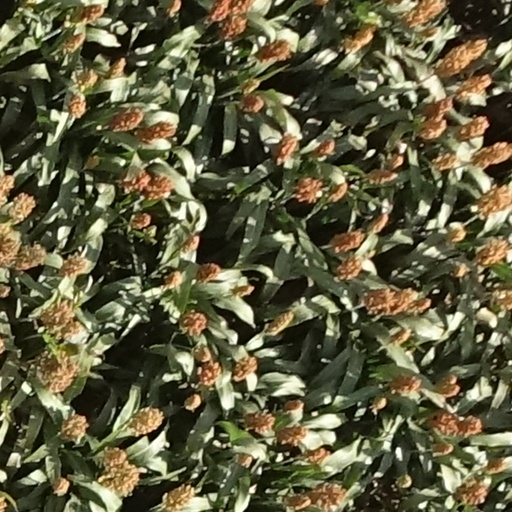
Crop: sorghum